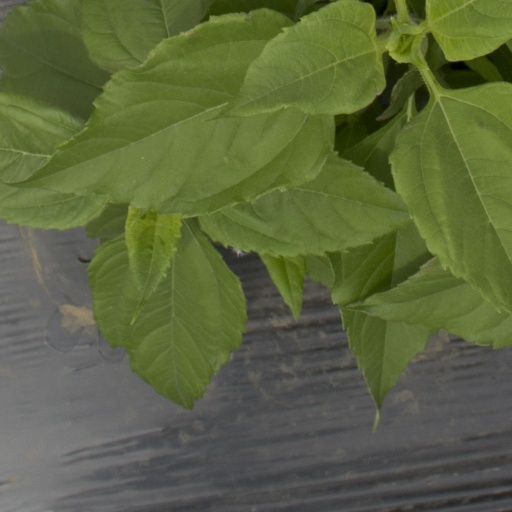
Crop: Jerusalem artichoke